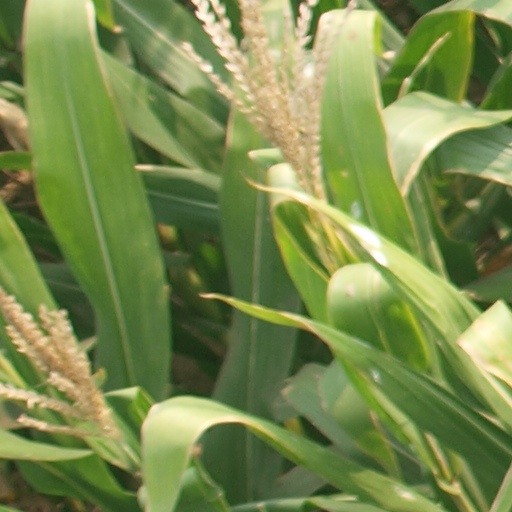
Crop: maize; corn